Headlong Hall

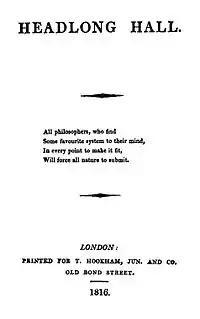
First edition title page

Headlong Hall is a novella by Thomas Love Peacock, his first long work of fiction, written in 1815 and published in 1816.